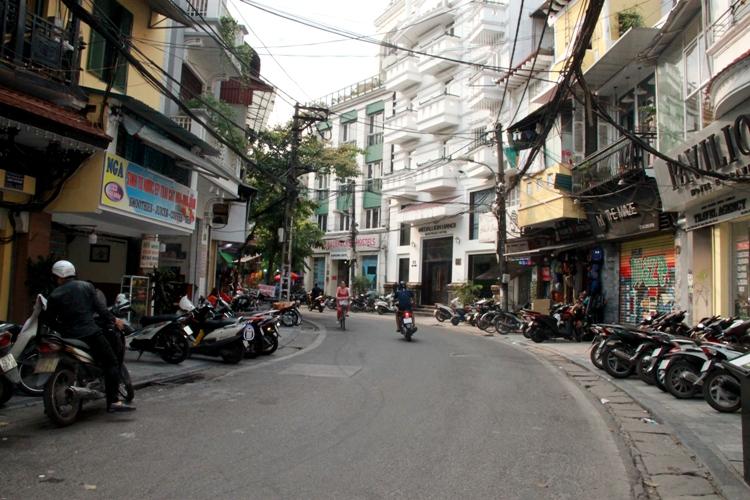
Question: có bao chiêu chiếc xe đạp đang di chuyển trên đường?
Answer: một chiếc